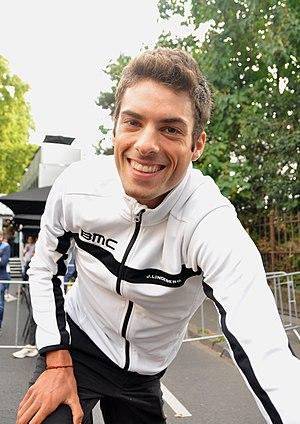
Freddy Ovett, né le 16 janvier 1994 à Dumfries en Écosse, est un coureur cycliste australien. Il est membre de l'équipe continentale Israel Cycling Academy, réserve de la formation World Tour Israel Start-Up Nation.